Hagonoy, Bulacan

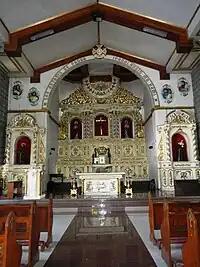
Interior of St. Anthony of Padua Parish Church

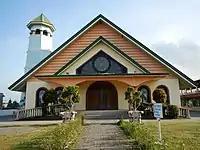
Façade of Our Lady of Perpetual Help Parish Church

The church is situated at Barangay Iba, Hagonoy, Bulacan. It is composed of the sub-parish churches of Carillo, Iba-Ibayo, and Palapat in Hagonoy, and Iba O'Este and Iba Este in the town of Calumpit up North.